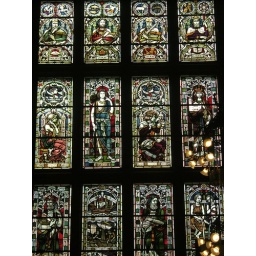
Amsterdam - Beurs van Berlage - stained glass in Berlage-room